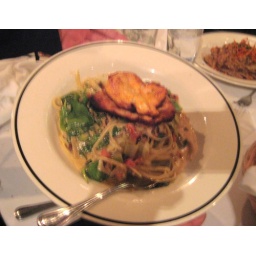
Penne Con Pollo (US$16.00)Pan roasted chicken breast, leeks, arugula, shitake mushrooms, tomatoes, in a roasted garlic white wine cream sauce.